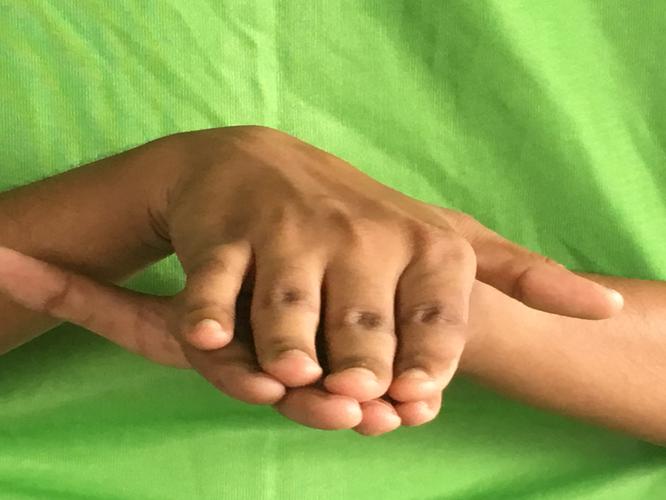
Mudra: Matsya
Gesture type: double_hand